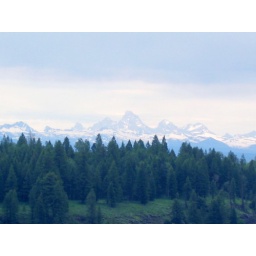
Teton Mountains (from the Idaho side) over a stand of pine trees